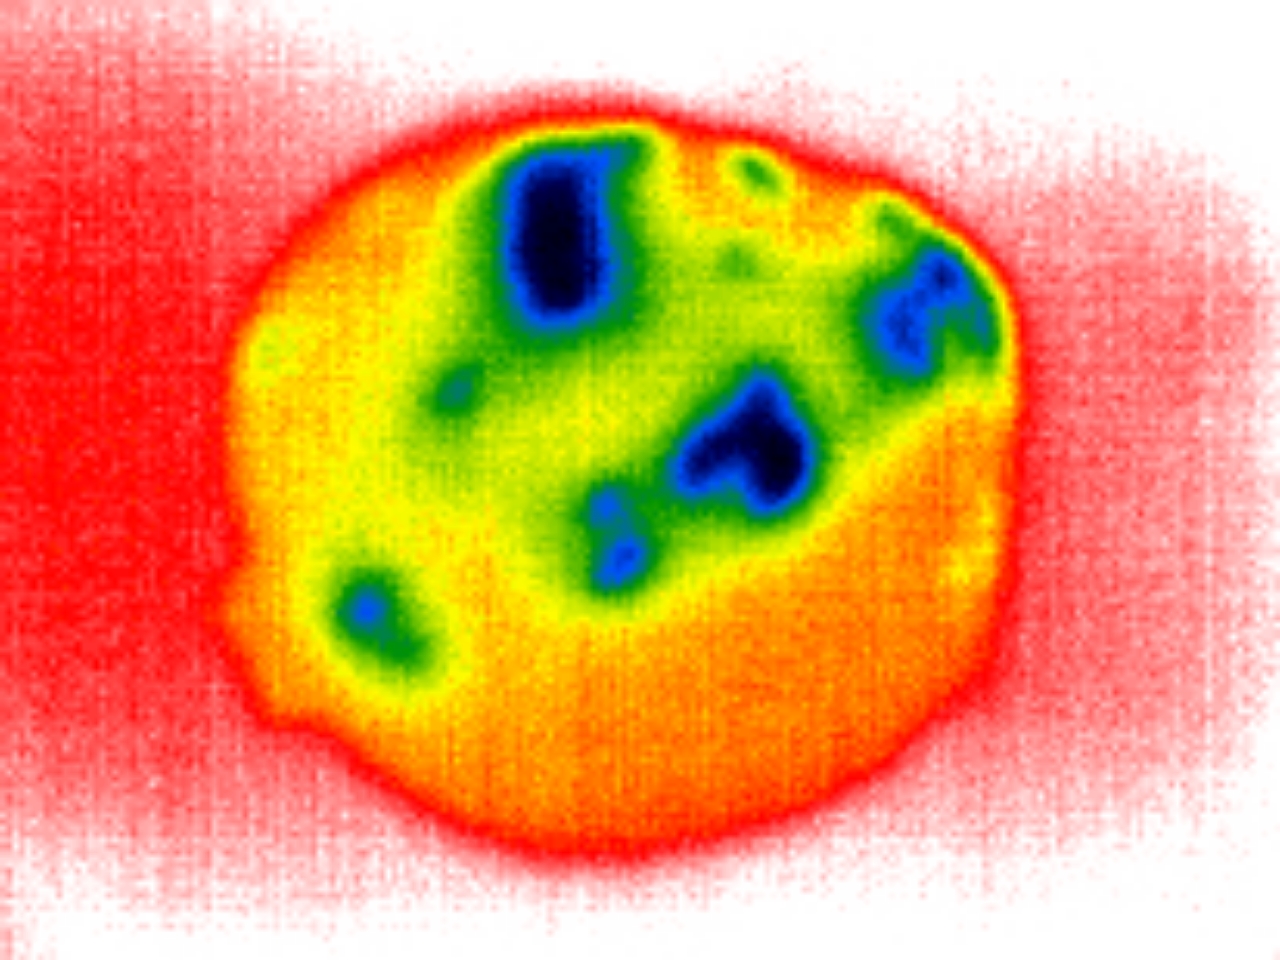
Label: Major Defect